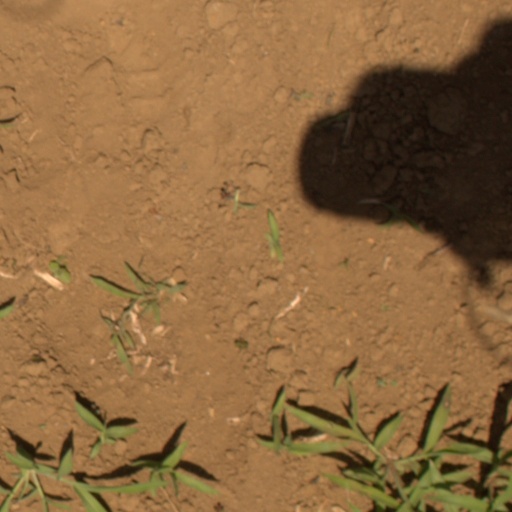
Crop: Jerusalem artichoke